James Byrne (musician)

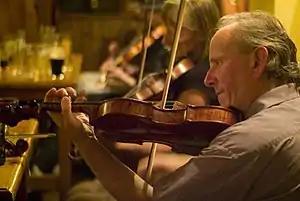
James Byrne – Glencolumbkille 2 August 2007

James Byrne (Irish: "An Beirneach"; 4 January 1946 – 8 November 2008) was an Irish farmer and fiddle playing icon from Donegal. He has been called one of Ireland's leading fiddle players.